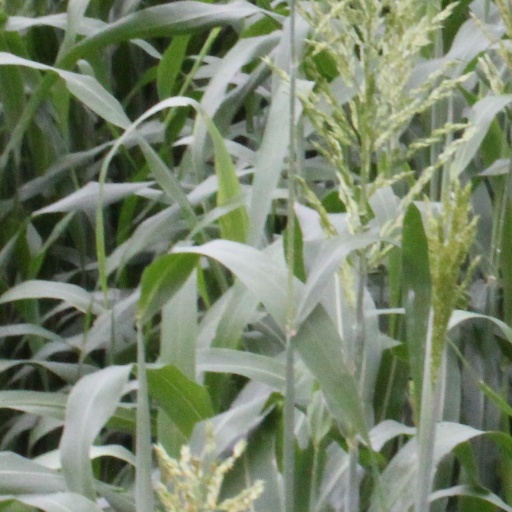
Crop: sorghum